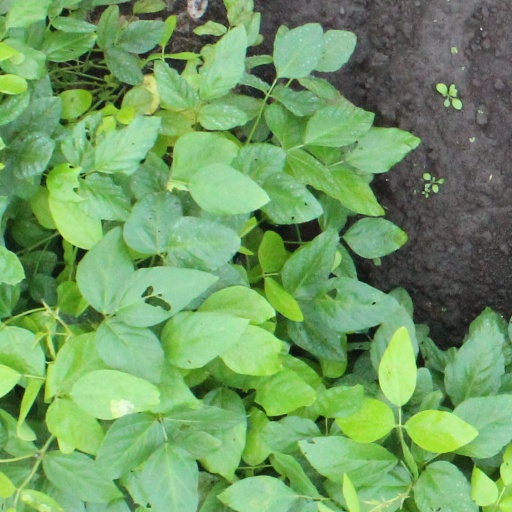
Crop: soybean